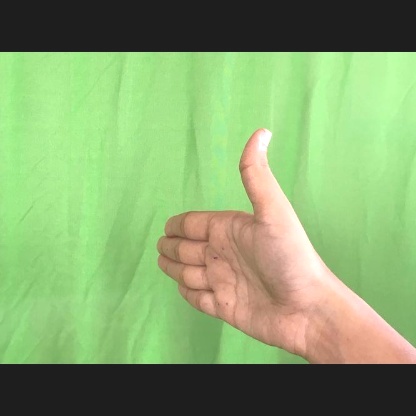
Mudra: Ardhachandran